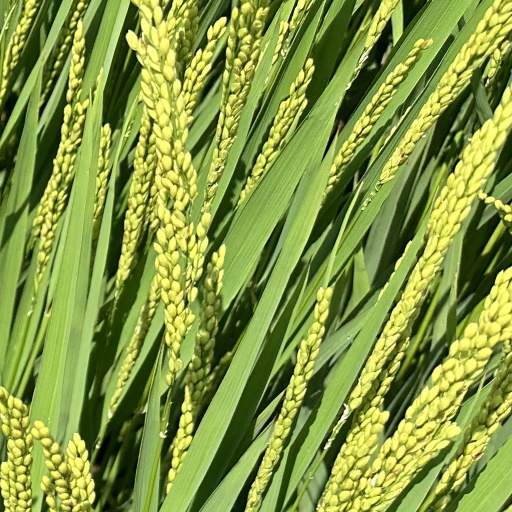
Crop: rice